List of LG laptops

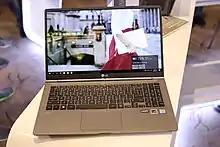
17" LG Gram

Announced at the CES 2011 trade show, the LG P210 notebook had what LG claimed were the "world's thinnest bezels". This was followed by the P220.